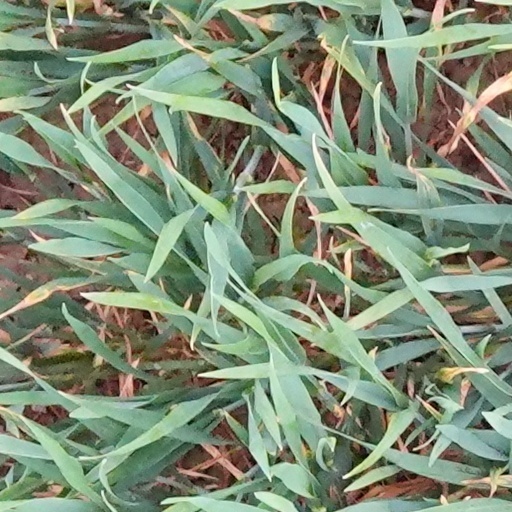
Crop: wheat